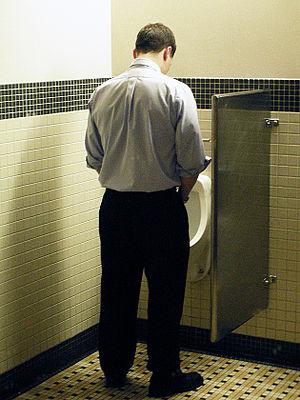
La miction, l'action d'uriner, désigne l'élimination d'urine par la vidange de la vessie.